Tailored fiber placement

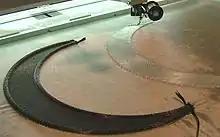
TFP manufactured prefoms made of carbon and glass fibers for structural FRP parts

The TFP technology allows the fabrication of preforms tailored for specific composite components or reinforcements. Applications range from highly accelerated lightweight parts for industrial robots or blades for compressors up to CFRP aircraft parts, e.g. I-beam for the NH-90 helicopter, automotive structures and bicycle parts.